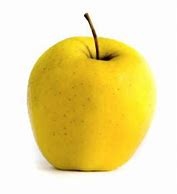
Label: apple